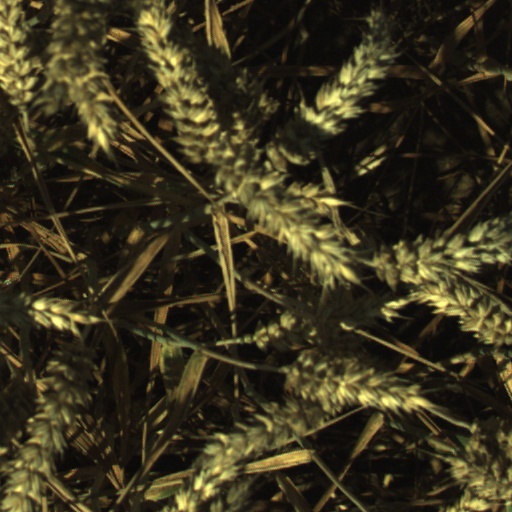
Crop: wheat